Joseph Brown (engraver)

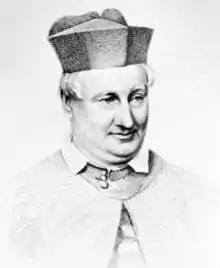
Frederick William Faber, engraved by Joseph Brown

Brown was born in 1809. He first exhibited at the Royal Academy in London in 1833. He is known for his many engravings using both stipple and line, working from paintings by the artists George Romney, John Opie, J. Robson, George Perfect Harding and John Hayter. Many of his works are portraits of titled aristocrats.